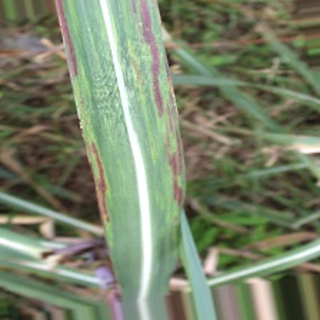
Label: sugarcane_bacterial_blight